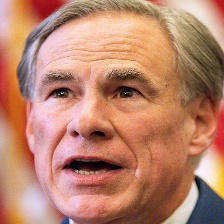
Species: LOONEY BIRDS
Scientific name: LUNATICUS AMERICONIS